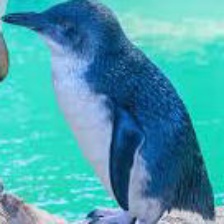
Species: FAIRY PENGUIN
Scientific name: EUDYPTULA MINOR
ImageNet parent category: king_penguin